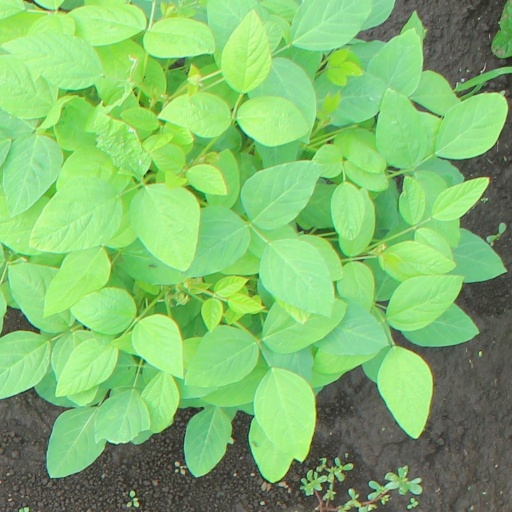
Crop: soybean